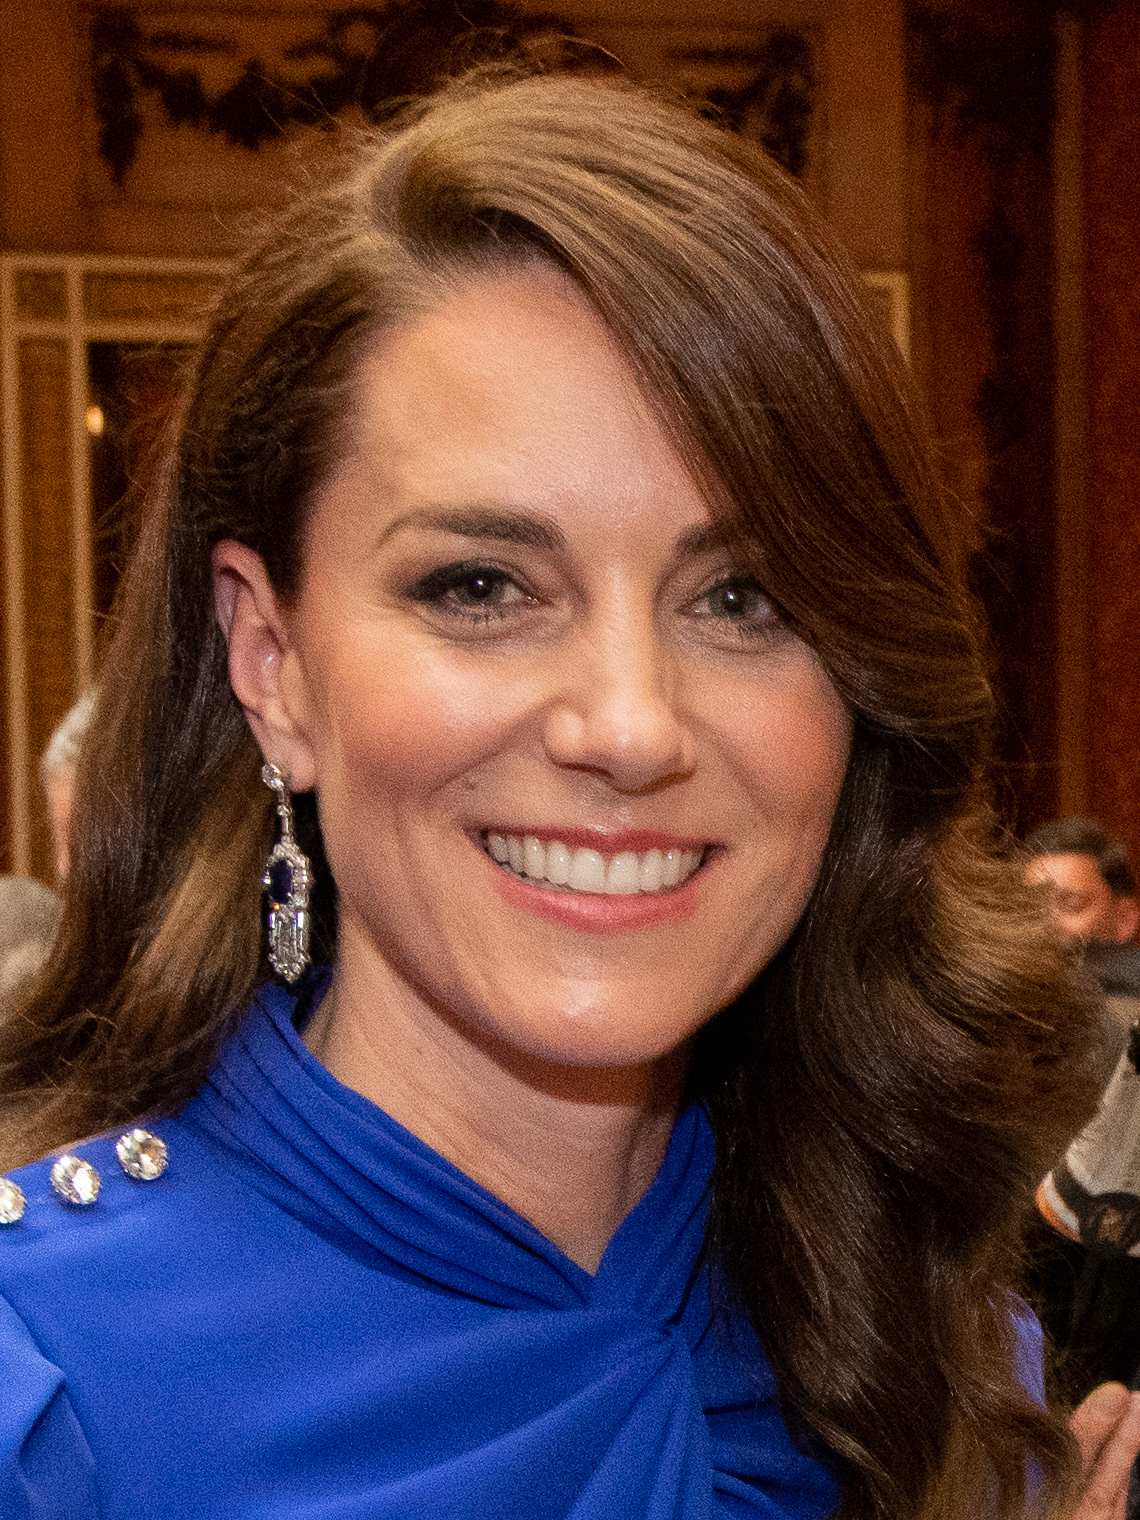
แคเธอริน เจ้าหญิงแห่งเวลส์

infobox royalty
| name = แคเธอริน
| title = เจ้าหญิงแห่งเวลส์
| image = Princess of Wales in 2023 (cropped)03.JPG
| caption = แคเธอริน ในปี 2023
| birth_name = แคเธอรีน เอลิซาเบธ มิดเดิลตัน
| birth_place = โรงพยาบาลรอยัลบาร์กเชอร์ บาร์กเชอร์ ประเทศอังกฤษ|อังกฤษ, สหราชอาณาจักร
| father1 = ไมเคิล ฟรานซิส มิดเดิลตัน
| mother1 = คาโรล เอลิซาเบธ โกลด์สมิธ
| spouse-type =พระสวามี
| spouse = เจ้าชายวิลเลียม เจ้าชายแห่งเวลส์ (2011–ปัจจุบัน)
| issue1 = เจ้าชายจอร์จแห่งเวลส์เจ้าหญิงชาร์ลอตต์แห่งเวลส์ (ประสูติ พ.ศ. 2558)|เจ้าหญิงชาร์ลอตต์แห่งเวลส์เจ้าชายหลุยส์แห่งเวลส์
| dynasty = ราชวงศ์วินด์เซอร์|วินด์เซอร์ (เสกสมรส)
| signature =CatherineSignature.svg
| religion = คริสตจักรอังกฤษ
|signature_type=ลายพระอภิไธย|พระราชสมภพ=9 มกราคม ค.ศ. 1982 (42 ปี)
โรงพยาบาลรอยัลบาร์กเชอร์ บาร์กเชอร์ อังกฤษ, สหราชอาณาจักร
แคเธอริน เจ้าหญิงแห่งเวลส์ (; 9 มกราคม ค.ศ. 1982) หรือนามเดิม แคเธอริน เอลิซาเบธ มิดเดิลตัน () เป็นพระชายาในเจ้าชายวิลเลียม เจ้าชายแห่งเวลส์ ซึ่งอยู่ในลำดับที่ 1 ในลำดับการสืบราชสันตติวงศ์อังกฤษ ซึ่งทำให้แคเธอรินเป็นว่าที่สมเด็จพระราชินีแห่งสหราชอาณาจักรในอนาคต
== พระประวัติ ==
แคเธอรีน เอลิซาเบธ มิดเดิลตันประสูติเมื่อวันที่ 9 มกราคม พ.ศ. 2525 ณ โรงพยาบาลรอยัลบาร์กเชอร์ (Royal Berkshire Hospital) รีดดิง,บาร์กเชอร์|เมืองเรดดิง (Reading) บาร์กเชอร์ (Berkshire) พระองค์เป็นบุตรของ ไมเคิล ฟรานซิส มิดเดิลตัน และ คาโรล เอลิซาเบธ โกลด์สมิธ พระองค์ได้เข้าศึกษา ณ คณะศิลปศาสตร์ มหาวิทยาลัยเซนต์แอนดรูส์ ประเทศสกอตแลนด์ ในระหว่างศึกษาพระองค์ได้พบกับเจ้าชายวิลเลียมและได้คบหากันเมื่อ พ.ศ. 2549 แม้ความสัมพันธ์จะห่างกันในปีต่อมา แต่ในเดือนเมษายน พ.ศ. 2551 มิดเดิลตันก็ได้ร่วมงานประดับยศทางทหารอากาศของวิลเลียม
== เสกสมรส ==
ในเดือนพฤศจิกายน พ.ศ. 2553 สำนักพระราชวังอังกฤษได้แถลงว่า เจ้าชายวิลเลียมได้ทรงหมั้นกับมิดเดิลตันในประเทศเคนยา และเข้าพระราชพิธีเสกสมรสระหว่างเจ้าชายวิลเลียมกับแคเธอริน มิดเดิลตัน|พระราชพิธีเสกสมรสในวันที่ 29 เมษายน พ.ศ. 2554 ณ เวสต์มินสเตอร์แอบบีย์ หลังพระราชพิธีเสร็จสิ้นพระองค์ทรงได้รับพระราชทานพระอิสริยยศเป็นดยุกแห่งเคมบริดจ์|ดัชเชสแห่งเคมบริดจ์ เมื่อวันที่ 22 กรกฎาคม พ.ศ. 2556
ทั้งสองมีพระโอรส-ธิดาด้วยกันสามพระองค์ คือ เจ้าชายจอร์จแห่งเคมบริดจ์|เจ้าชายจอร์จ (22 กรกฎาคม พ.ศ. 2556) เจ้าหญิงชาร์ลอตต์แห่งเคมบริดจ์|เจ้าหญิงชาร์ลอตต์ (2 พฤษภาคม พ.ศ. 2558) และเจ้าชายหลุยส์แห่งเคมบริดจ์|เจ้าชายหลุยส์ (23 เมษายน พ.ศ. 2561) ผู้สืบราชสันตติวงศ์สหราชอาณาจักรลำดับที่สอง สาม และสี่ ตามลำดับ
== เจ้าหญิงแห่งเวลส์ ==
วันที่ 8 กันยายน พ.ศ. 2565 สำนักพระราชวังอังกฤษได้แถลงว่าสมเด็จพระราชินีนาถเอลิซาเบธที่ 2 แห่งสหราชอาณาจักร|สมเด็จพระราชินีนาถเอลิซาเบธที่ 2 เสด็จสวรรคต ทำให้เจ้าชายชาลส์ พระสัสสุระ ขึ้นสืบราชสมบัติเป็น สมเด็จพระเจ้าชาลส์ที่ 3 แห่งสหราชอาณาจักร|สมเด็จพระเจ้าชาลส์ที่ 3
ในวันที่ 9 กันยายน พ.ศ. 2565 สมเด็จพระเจ้าชาลส์ที่ 3 มีพระราชดำรัสถวายอาลัยแด่พระราชชนนีผู้ล่วงลับ และทรงสถาปนาพระราชโอรส เจ้าชายวิลเลียม ดยุกแห่งคอร์นวอลล์และเคมบริดจ์ ผู้เป็นพระสวามีในแคเธอริน เป็น เจ้าชายวิลเลียม เจ้าชายแห่งเวลส์ ทำให้แคเธอรินทรงดำรงพระอิสริยยศที่ เจ้าหญิงแห่งเวลส์ ในฐานะพระชายาในเจ้าชายแห่งเวลส์
== ประชวร ==
เจ้าหญิงแห่งเวลส์เสด็จไปทรงรับการถวายการผ่าตัดช่องพระนาภี ที่เดอะลอนดอนคลินิก ในเดือนมกราคม ค.ศ. 2024 ซึ่งไม่ได้มีการระบุสาเหตุรวมถึงพระอาการเบื้องต้น เจ้าหญิงทรงเลื่อนหมายกำหนดการพระกรณียกิจไปจนถึงช่วงหลังอีสเตอร์ ปีเดียวกัน สำนักพระราชวังออกแถลงการณ์เกี่ยวกับการเข้ารับการถวายการผ่าตัดและพระอาการของเจ้าหญิงแห่งเวลส์ว่า “ไม่ใช่มะเร็ง” การคาดเดาต่าง ๆ นานาเกี่ยวกับการไม่ปรากฏพระองค์ของเจ้าหญิงแห่งเวลส์ก่อให้เกิดทฤษฎีสมคบคิดมากมาย รวมทั้งยังดึงดูดความสนใจของเหล่าสื่อมวลชนเป็นวงกว้าง
กระทั่งเมื่อวันที่ 22 มีนาคม ค.ศ. 2024 แคเธอริน เจ้าหญิงแห่งเวลส์มีพระดำรัสประกาศผ่านวิดีโอส่วนพระองค์ว่า ผลการวินิจฉัยพระอาการที่ได้ทรงเข้ารับการถวายการผ่าตัดครั้งที่ผ่านมาได้ยืนยันแล้วว่าทรงประชวรพระโรคมะเร็ง และจะทรงเข้ารับการถวายการรักษาด้วยเคมีบำบัด
ทั้งนี้ การถวายการรักษาด้วยเคมีบำบัดเริ่มต้นขึ้นในเดือนกุมภาพันธ์ ทางสำนักพระราชวังระบุว่า จะไม่มีการเปิดเผยข้อมูลทางการแพทย์ที่เป็นส่วนพระองค์ใด ๆ เพิ่มเติม และจะไม่มีการเปิดเผยด้วยว่าเป็นมะเร็งชนิดใด
วันที่ 14 มิถุนายน ปีเดียวกัน สำนักพระราชวังเคนซิงตันเผยแพร่พระฉายาลักษณ์และข้อความประทานเกี่ยวกับการรักษาพระอาการประชวรจากเจ้าหญิงแห่งเวลส์ หลังจากทรงได้รับการวินิจฉัยพบมะเร็งเมื่อช่วงต้นปีที่ผ่านมา ยังทรงรับการถวายการรักษามาอย่างต่อเนื่อง โดยเฉพาะการรักษาด้วยเคมีบำบัด และทรงเผยว่าจะเสด็จไปทรงร่วมพระราชพิธีสวนสนามเฉลิมพระเกียรติเนื่องในวันเฉลิมพระชนมพรรษาประจำปีนี้ที่ด้วย 'Good days and bad': Princess of Wales issues health update ahead of first public appearance in 2024, "ITV" (ภาษาอังกฤษ)
ในข้อความประทาน ทรงมีพระดำรัสว่า ยังทรงต้องใช้เวลาอีกหลายเดือนในการรักษามะเร็ง หากแต่โดยรวมเป็นไปได้ด้วยดี แต่มีบางวันที่ทรงมีพระอาการแปรปรวนเล็กน้อยเท่านั้น

โฆษกประจำสำนักพระราชวังบักกิงแฮม ได้เผยว่า สมเด็จพระเจ้าชาลส์ ทรงปีติโสมนัสอย่างยิ่งที่เจ้าหญิงแห่งเวลส์ จะโดยเสด็จในพระราชพิธีใหญ่ครั้งนี้ด้วย
กระทั่งวันที่ 15 มิถุนายน 2024 แคเธอริน เจ้าหญิงแห่งเวลส์ ประทับรถยนต์พระที่นั่ง โดยเสด็จเจ้าชายวิลเลียม เจ้าชายแห่งเวลส์ เสด็จไปทรงร่วมพระราชพิธีสวนสนามเนื่องในวันเฉลิมพระชนมพรรษาฯ และเสด็จออกสีหบัญชรพระราชวังบักกิงแฮมร่วมกับสมเด็จพระเจ้าชาลส์ที่ 3 สมเด็จพระราชินีคามิลลา และพระบรมวงศ์ ถือได้ว่า เจ้าหญิงแห่งเวลส์ ได้เสด็จออกร่วมงานเป็นครั้งแรกตั้งแต่เดือนธันวาคม 2023 ที่ทรงร่วมเสด็จออกในพิธีทางศาสนาในวันคริสต์มาส ณ เขตพระราชฐานซานดริงแฮม
วันที่ 10 กันยายน 2024 สำนักพระราชวังเคนซิงตันเผยแพร่วิดีโอเกี่ยวกับพระสุขภาพของเจ้าหญิงแห่งเวลส์ ที่เต็มไปด้วยอารมณ์และสีสันอบอุ่นของฤดูเก็บเกี่ยว จนราวจะให้ความรู้สึกเศร้าสร้อย ซึ่งฉายภาพให้เห็นช่วงเวลาที่เจ้าหญิงแห่งเวลส์ทรงพระดำเนินในชนบทกับครอบครัว ซึ่งการถ่ายทำเกิดขึ้นในมณฑลนอร์ฟอล์กเมื่อเดือนที่แล้ว ไม่ใช่รูปแบบแถลงการณ์ปกติของพระราชวงศ์อังกฤษ
การเปิดเผยความคืบหน้าล่าสุดเกี่ยวกับพระสุขภาพของเจ้าหญิงแห่งเวลส์ ส่งสัญญาณเชิงบวกเกี่ยวกับความก้าวหน้าในการรับการรักษา แต่สำนักพระราชวังเคนซิงตันระบุว่า ในขั้นตอนนี้ยังไม่สามารถยืนยันได้ว่าทรงปลอดมะเร็งหรือไม่อย่างไร
== ฐานันดรและพระอิสริยยศ ==
=== ฐานันดรศักดิ์และพระอิสริยยศ ===
* 9 มกราคม พ.ศ. 2525 – 29 เมษายน พ.ศ. 2554: นางสาวแคทเธอรีน เอลิซาเบธ มิเดลตัน (Miss Catherine Elizabeth Middleton)
* 29 เมษายน พ.ศ. 2554 – 8 กันยายน พ.ศ. 2565: "เฮอร์รอยัลไฮเนส" ดัชเชสแห่งเคมบริดจ์ ("Her Royal Highness" The Duchess of Cambridge)
** "เฉพาะในประเทศสกอตแลนด์:" "เฮอร์รอยัลไฮเนส" เคาน์เตสแห่งสแตรธเอิร์น ("Her Royal Highness" The Countess of Strathearn)
** "เฉพาะในประเทศไอร์แลนด์เหนือ:" เลดี้แคร์ริกเฟอร์กัส (The Lady Carrickfergus)
* 8 กันยายน พ.ศ. 2565 – 9 กันยายน พ.ศ. 2565: "เฮอร์รอยัลไฮเนส" ดัชเชสแห่งคอร์นวอลล์และเคมบริดจ์ ("Her Royal Highness" The Duchess of Cornwall and Cambridge)
** "เฉพาะในประเทศสกอตแลนด์:" "เฮอร์รอยัลไฮเนส" ดัชเชสแห่งรอธซี ("Her Royal Highness" The Duchess of Rothesay)
* 9 กันยายน พ.ศ. 2565 – ปัจจุบัน: "เฮอร์รอยัลไฮเนส" เจ้าหญิงแห่งเวลส์ ("Her Royal Highness" The Princess of Wales)
** "เฉพาะในประเทศสกอตแลนด์:" "เฮอร์รอยัลไฮเนส" ดัชเชสแห่งรอธซี ("Her Royal Highness" The Duchess of Rothesay)
ภายหลังการอภิเษกสมรสกับเจ้าชายวิลเลียม ดยุกแห่งเคมบริดจ์ (พระยศในขณะนั้น) ในเดือนเมษายน พ.ศ. 2554 ทำให้แคทเธอรีนทรงเป็นเจ้าชายแห่งสหราชอาณาจักร|เจ้าหญิงแห่งสหราชอาณาจักรโดยทันที และได้รับอิสริยยศเป็นดัชเชสแห่งเคมบริดจ์ เคาน์เตสแห่งสแตรธเอิร์น และบารอนเนสแคร์ริกเฟอร์กัส พระอิสริยยศเต็มของพระองค์ในขณะนั้นคือ "เฮอร์รอยัลไฮเนส ดัชเชสแห่งเคมบริดจ์" ยกเว้นในสกอตแลนด์ พระอิสริยยศของพระองค์จะถูกเรียกว่า "เฮอร์รอยัลไฮเนส เคาน์เตสแห่งสแตรธเอิร์น" แทน
ส่วนพระอิสริยยศเต็ม ตั้งแต่สมเด็จพระราชินีนาถเอลิซาเบธืที่ 2 เสด็จสววรคตเมื่อวันที่ 9 กันยายน พ.ศ. 2565 คือ "เฮอร์รอยัลไฮเนส เจ้าฟ้าหญิงวิลเลียม อาเธอร์ ฟิลิป หลุยส์" , เจ้าหญิงแห่งเวลส์, ดัชเชสแห่งคอร์นวอลล์, ดัชเชสแห่งรอธซี, ดัชเชสแห่งเคมบริดจ์, เคาน์เตสแห่งเชสเตอร์, เคาน์เตสแห่งแคร์ริก, เคาน์เตสแห่งสแตรธเอิร์น, บารอนเนสแห่งเรนฟรูว์, บารอนเนสแคร์ริกเฟอร์กัส, เลดี้แห่งดิไอล์, เจ้าหญิงและจอมทัพหญิงแห่งสกอตแลนด์, ท่านผู้หญิงแห่งเครื่องราชอิสริยาภรณ์อันเป็นที่สรรเสริญแห่งสมเด็จพระราชินีนาถวิกตอเรีย
=== ครื่องราชอิสริยาภรณ์ในเครือจักรภพ ===
* ค.ศ. 2016 - ไฟล์: TUV Tuvalu Order of Merit BAR.svg |80px เครื่องราชอิสริยาภรณ์คุณธรรมแห่งประเทศตูวาลู
* ค.ศ. 2017 - ไฟล์:GBR Family Order Elizabeth II BAR.png|80px เครื่องราชอิสริยาภรณ์พระราชวงศ์ในสมเด็จพระราชินีนาถเอลิซาเบธที่ 2
* ค.ศ. 2019 - ไฟล์:Royal Victorian Order UK ribbon.png|80px เครื่องราชอิสริยาภรณ์รอยัลวิกตอเรียน|เครื่องราชอิสริยาภรณ์อันเป็นที่สรรเสริญแห่งสมเด็จพระราชินีนาถวิคตอเรีย ชั้นอัศวินสูงสุด (GCVO)
== หมายเหตุ ==
== อ้างอิง ==
== แหล่งข้อมูลอื่น ==
* Profile จากบีบีซี
* Prince William and His Kate – จาก "นิตยสารไลฟ์"
* บรรพบุรุษของเคท มิดเดิลตัน
หมวดหมู่:นักธุรกิจชาวอังกฤษ
หมวดหมู่:ราชวงศ์วินด์เซอร์
หมวดหมู่:ดัชเชสแห่งสหราชอาณาจักรแบ่งตามการสมรส
หมวดหมู่:เจ้าหญิงแห่งเวลส์
หมวดหมู่:ดัชเชสแห่งคอร์นวอลล์
หมวดหมู่:ดัชเชสแห่งเคมบริดจ์
หมวดหมู่:เคาน์เตสในสหราชอาณาจักร
หมวดหมู่:บารอนเนสแห่งสหราชอาณาจักร